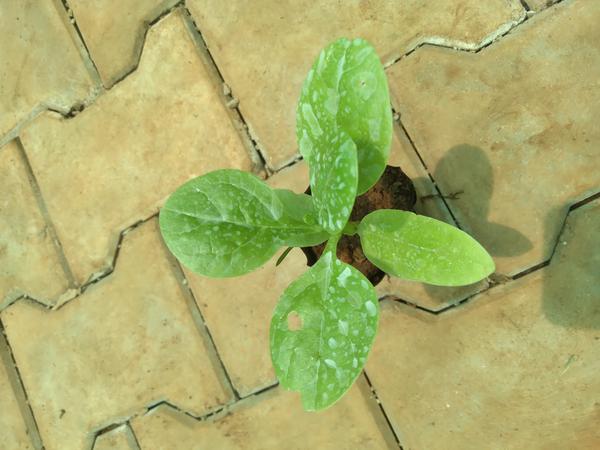
Plant: Basale